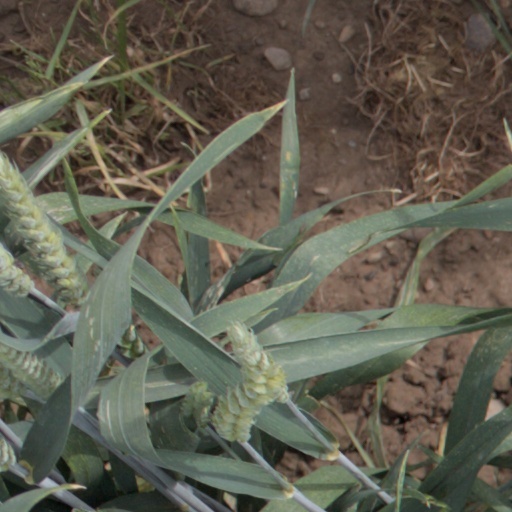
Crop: wheat